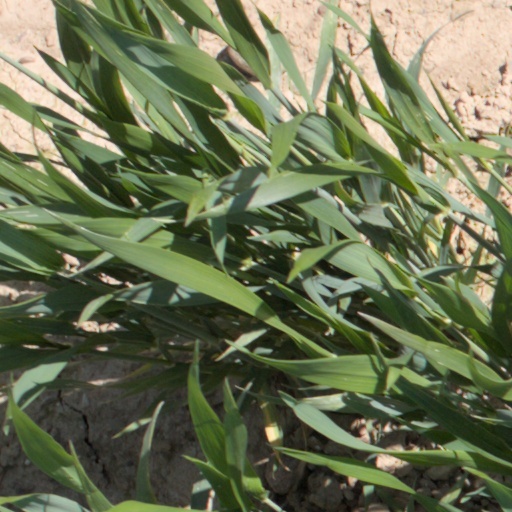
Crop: wheat